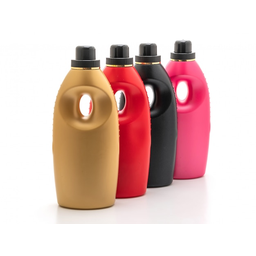
Label: plastic